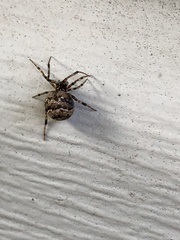
Species: Parasteatoda_tepidariorum